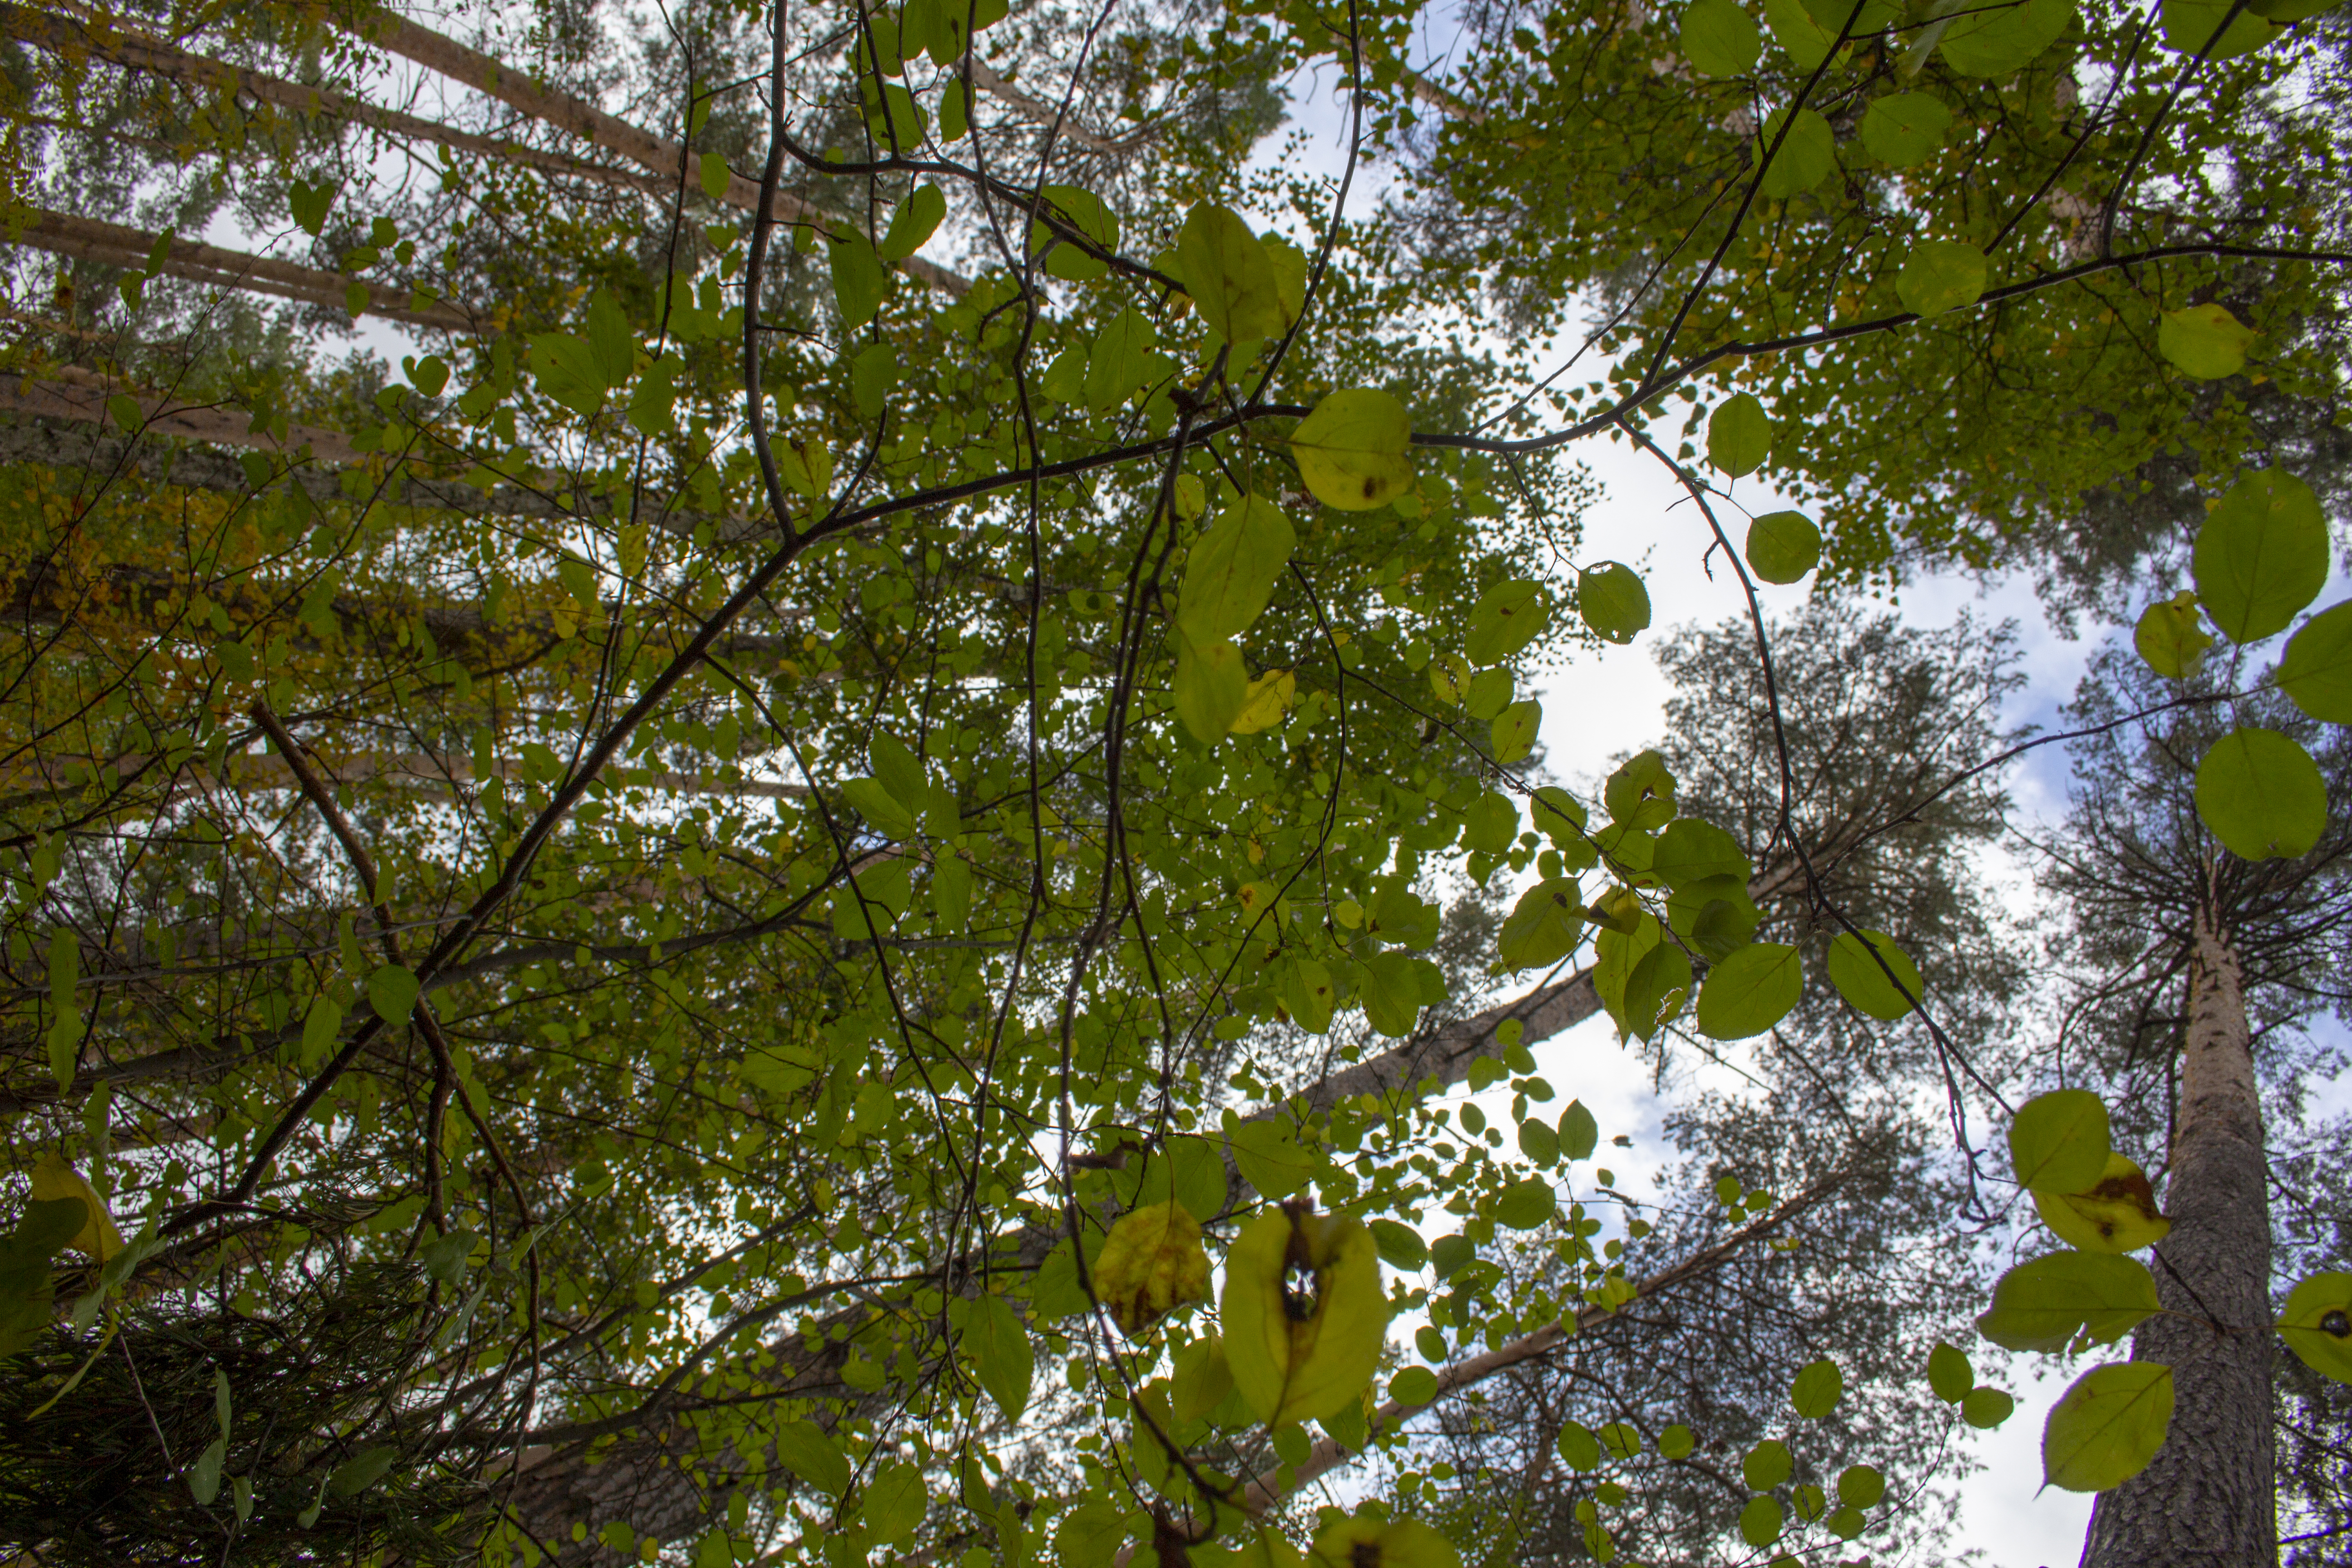
leaves, branches, forest, plants, autumn, nature, trees, tree, green, leaf, natural environment, woody plant, plant, branch, nature reserve, Northern hardwood forest, biome, temperate broadleaf and mixed forest, spring, old growth forest, trunk, sky, sunlight, Canoe birch, woodland, tropical and subtropical coniferous forests, jungle, valdivian temperate rain forest, birch family, deciduous, birch, rainforest, plant stem, plane, state park